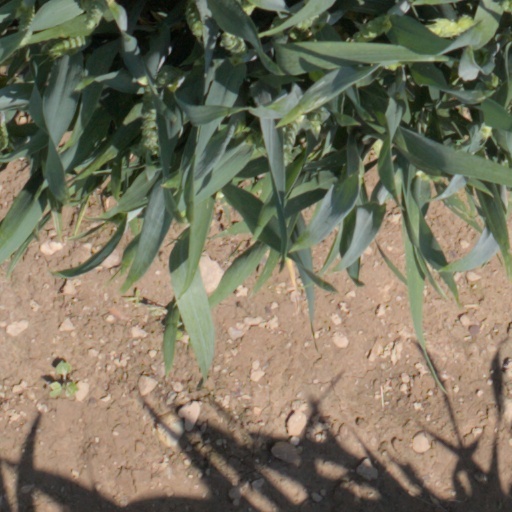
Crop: wheat